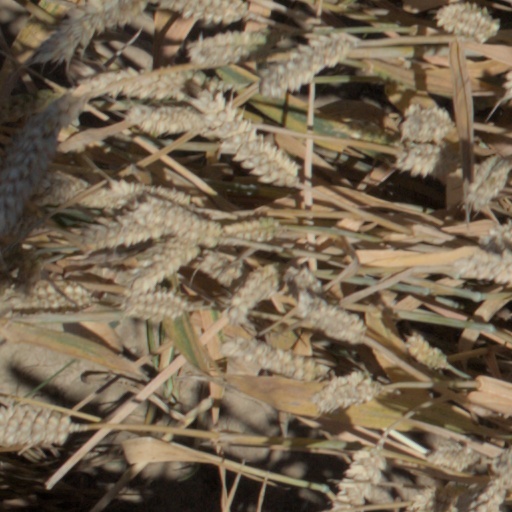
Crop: wheat